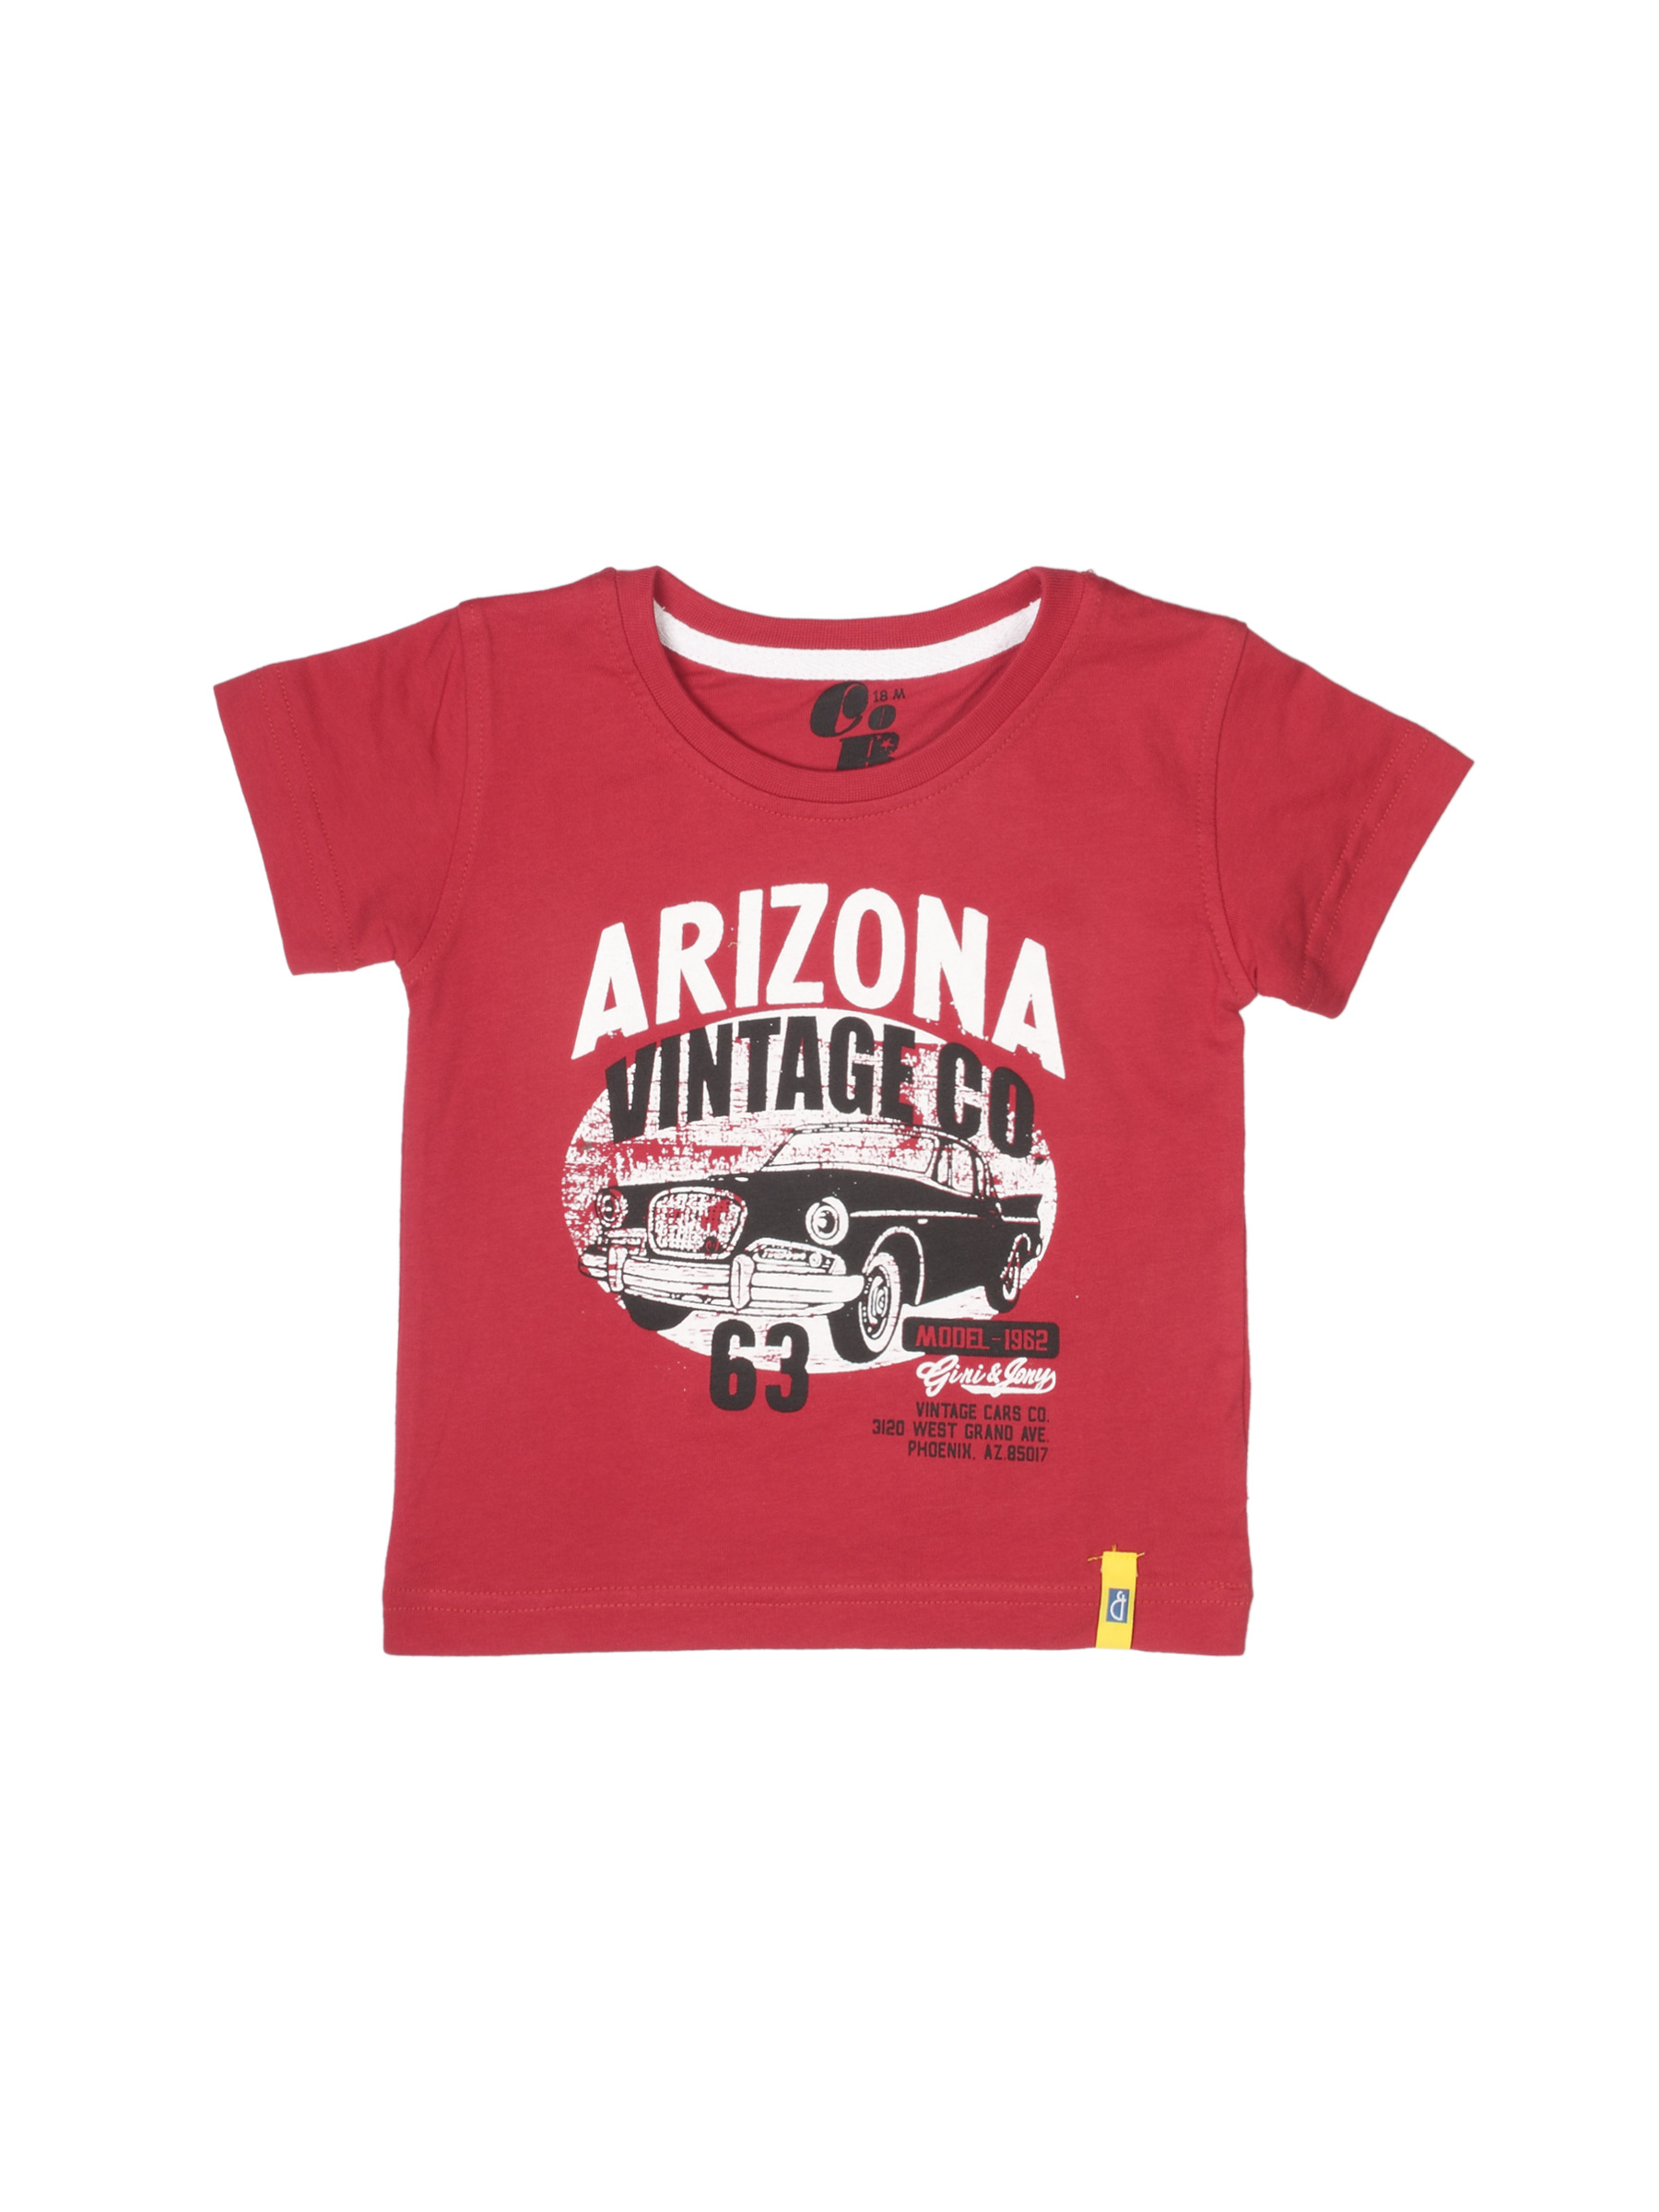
Gini and Jony Boys Printed Red T-shirt
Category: Apparel / Topwear / Tshirts
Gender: Boys
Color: Red
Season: Summer 2012
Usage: Casual